Robert C. Murray

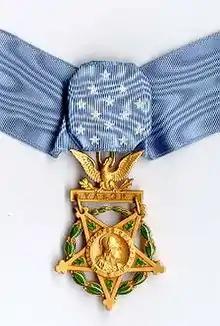
Army Medal of Honor

Robert Charles Murray (December 10, 1946 – June 7, 1970) was a United States Army soldier and a recipient of the United States military's highest decoration—the Medal of Honor—for his actions in the Vietnam War.